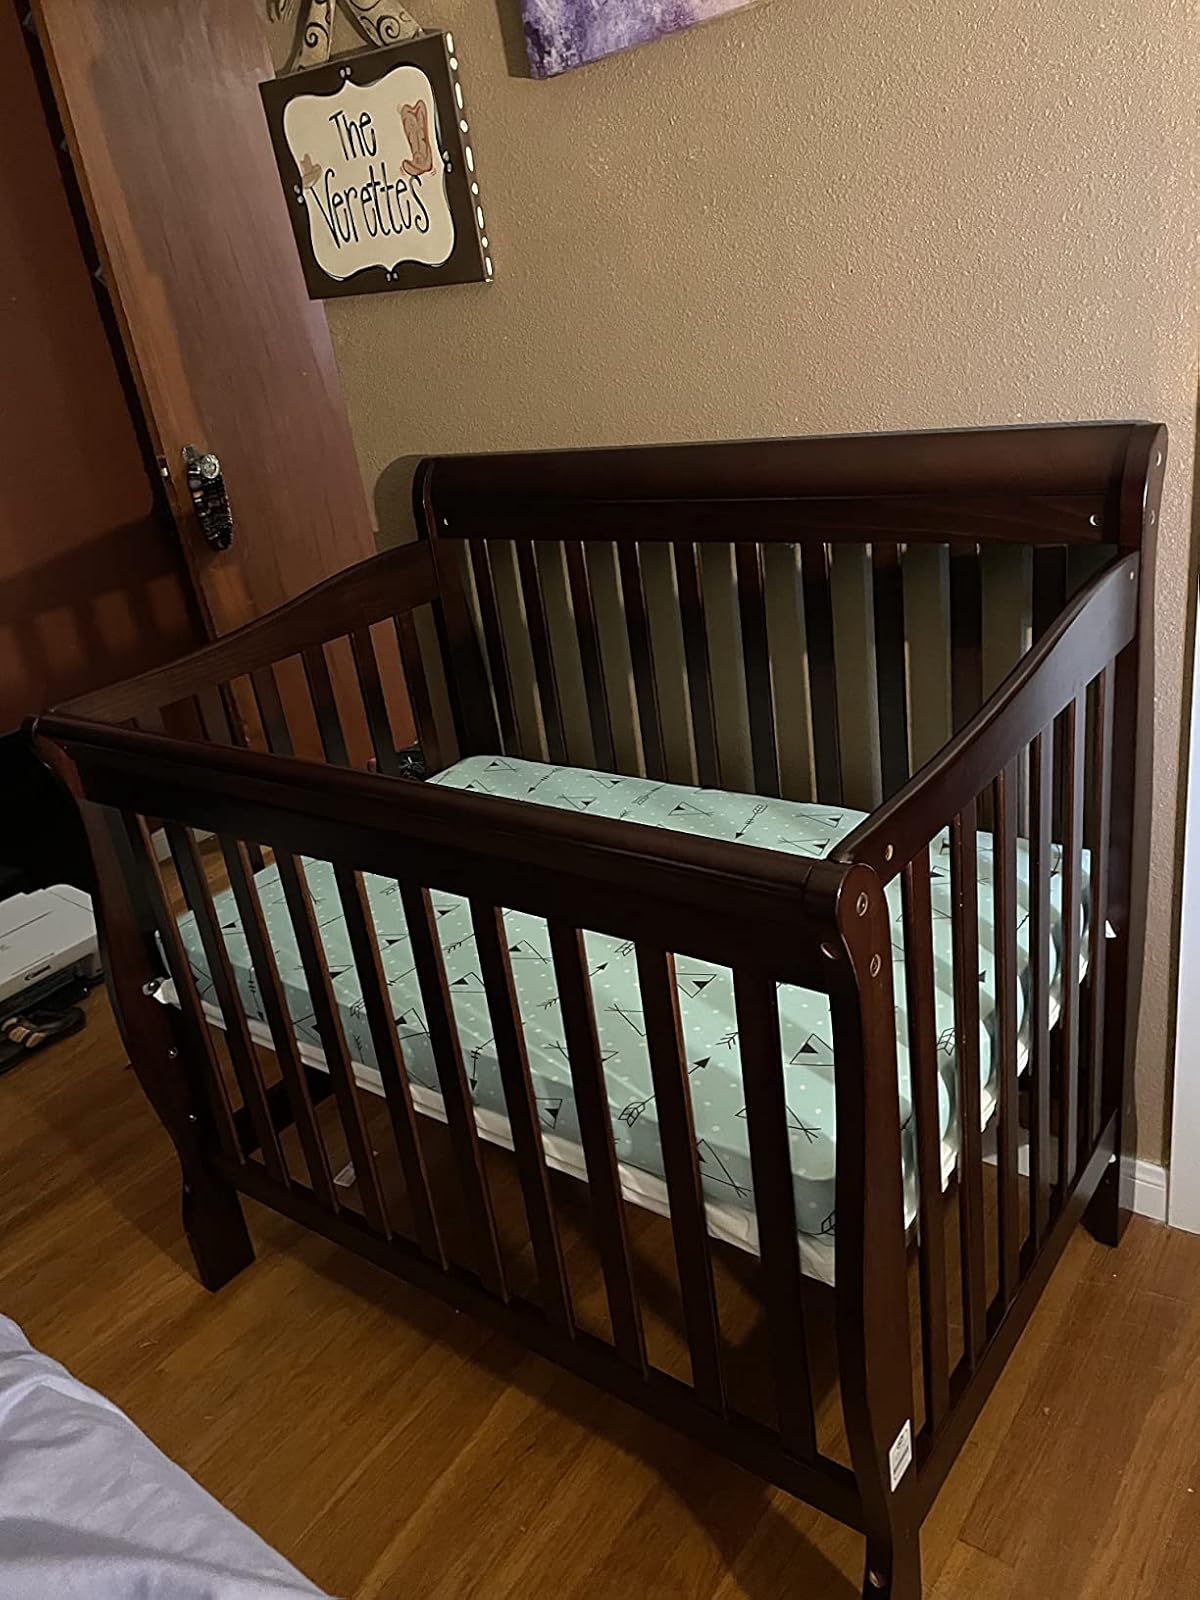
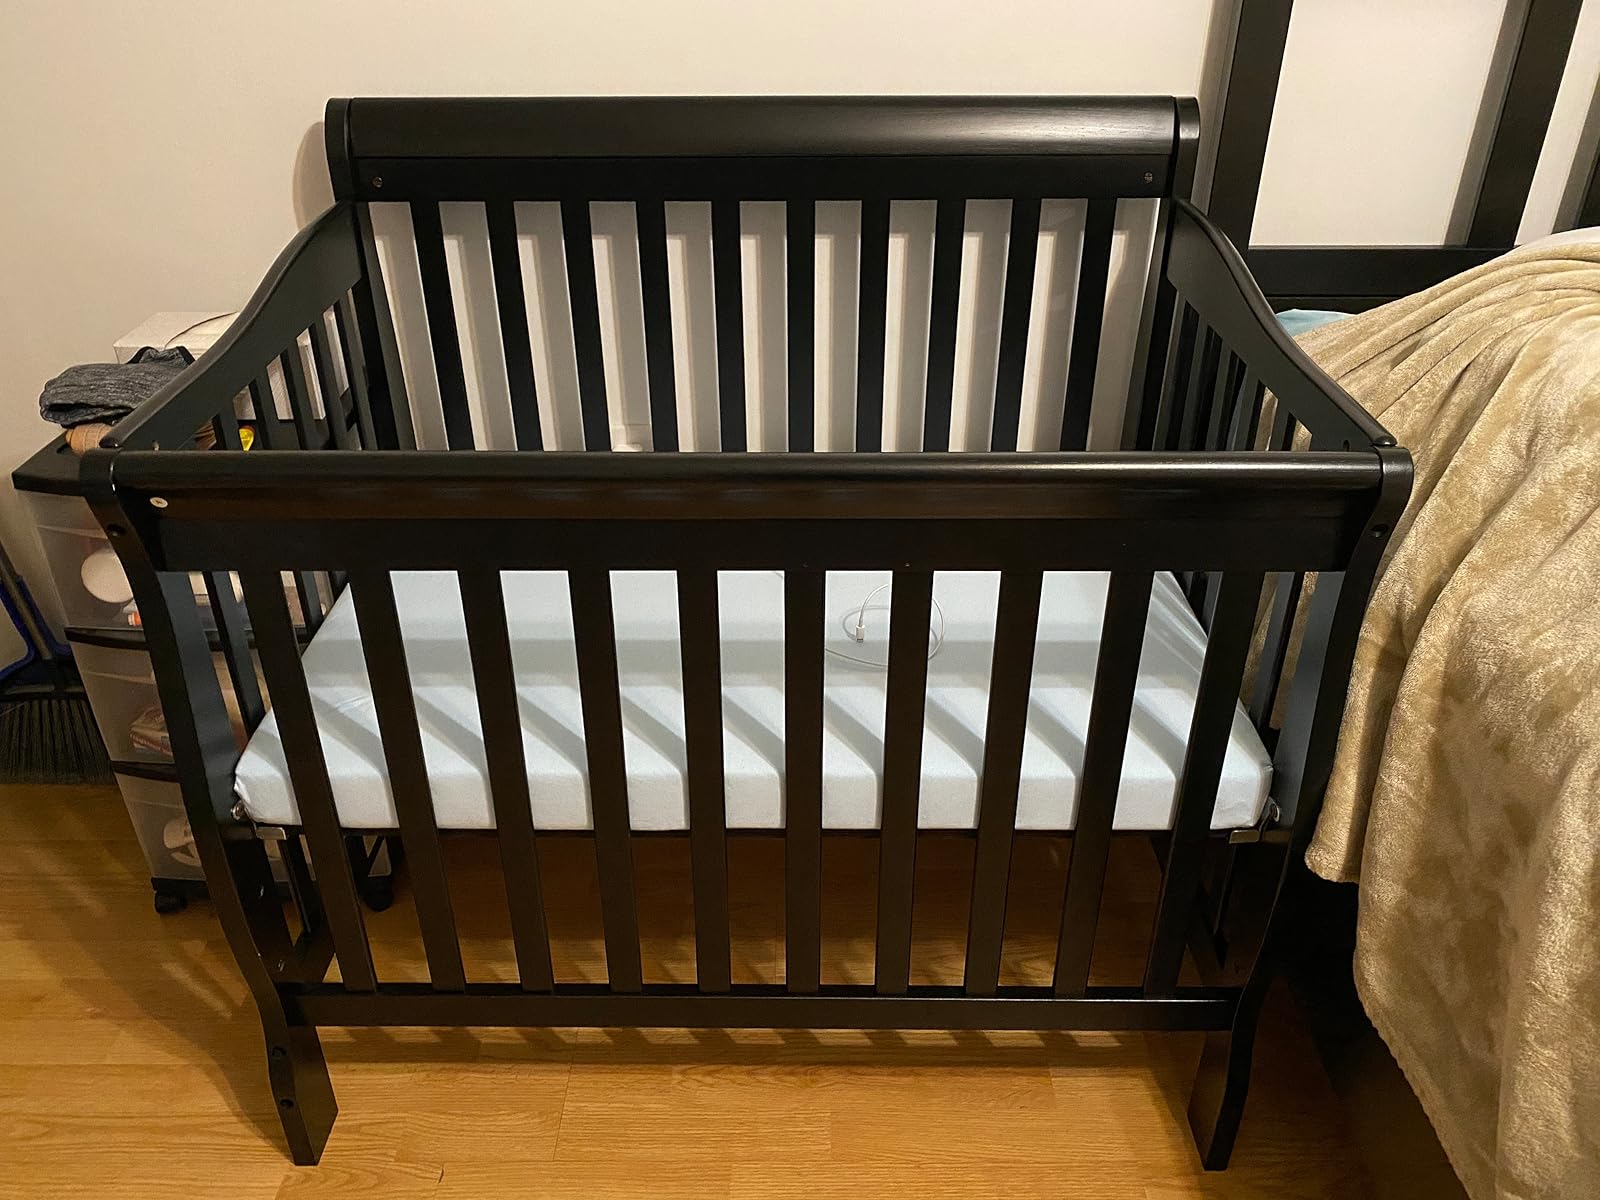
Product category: products_crib
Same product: no